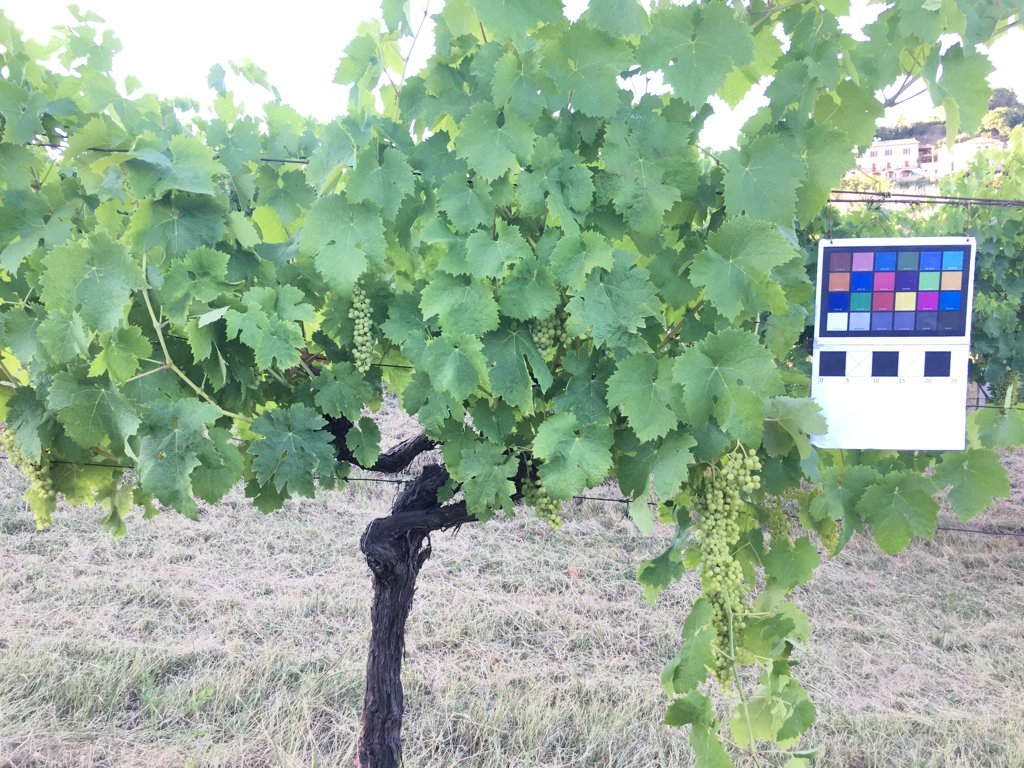
Berries visible: 568
Grape clusters: 9